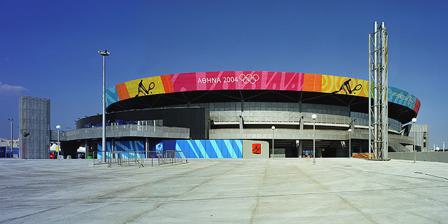
Building: Athens Olympic Tennis Centre Main Court
Country: Greece
Year built: 2004
Located at the Athens Olympic Sports Complex Olympic Tennis Centre Main Court The Main Court The exterior of The Main Court Full name Athens Olympic Tennis Centre Main Court Location Marousi , Athens , Greece Coordinates 38°02′21″N 23°47′28″E / 38.0393°N 23.7910°E / 38.0393; 23.7910 Capacity Tennis : 8,600 Surface DecoTurf Opened 2004 The Athens Olympic Tennis Centre Main Court , commonly known simply as, "The Main Court", is the main stadium of the Athens Olympic Tennis Centre , which is a group of 16 tennis courts, located at the Athens Olympic Sports Complex . The Main Court seats 8,600 people for tennis matches. History The Main Court of the Athens Olympic Tennis Centre . The Main Court was completed in February 2004, and officially opened on August 2, 2004. The Main Court hosted tennis events at the 2004 Athens Summer Olympics . In 2017, the Greek Basket League club, AEK Athens , revealed their plans to acquire the facility, in order to transform it into their home indoor basketball hall, with a spectator capacity for basketball games, of 9,500-10,000 seats. See also List of tennis stadiums by capacity References